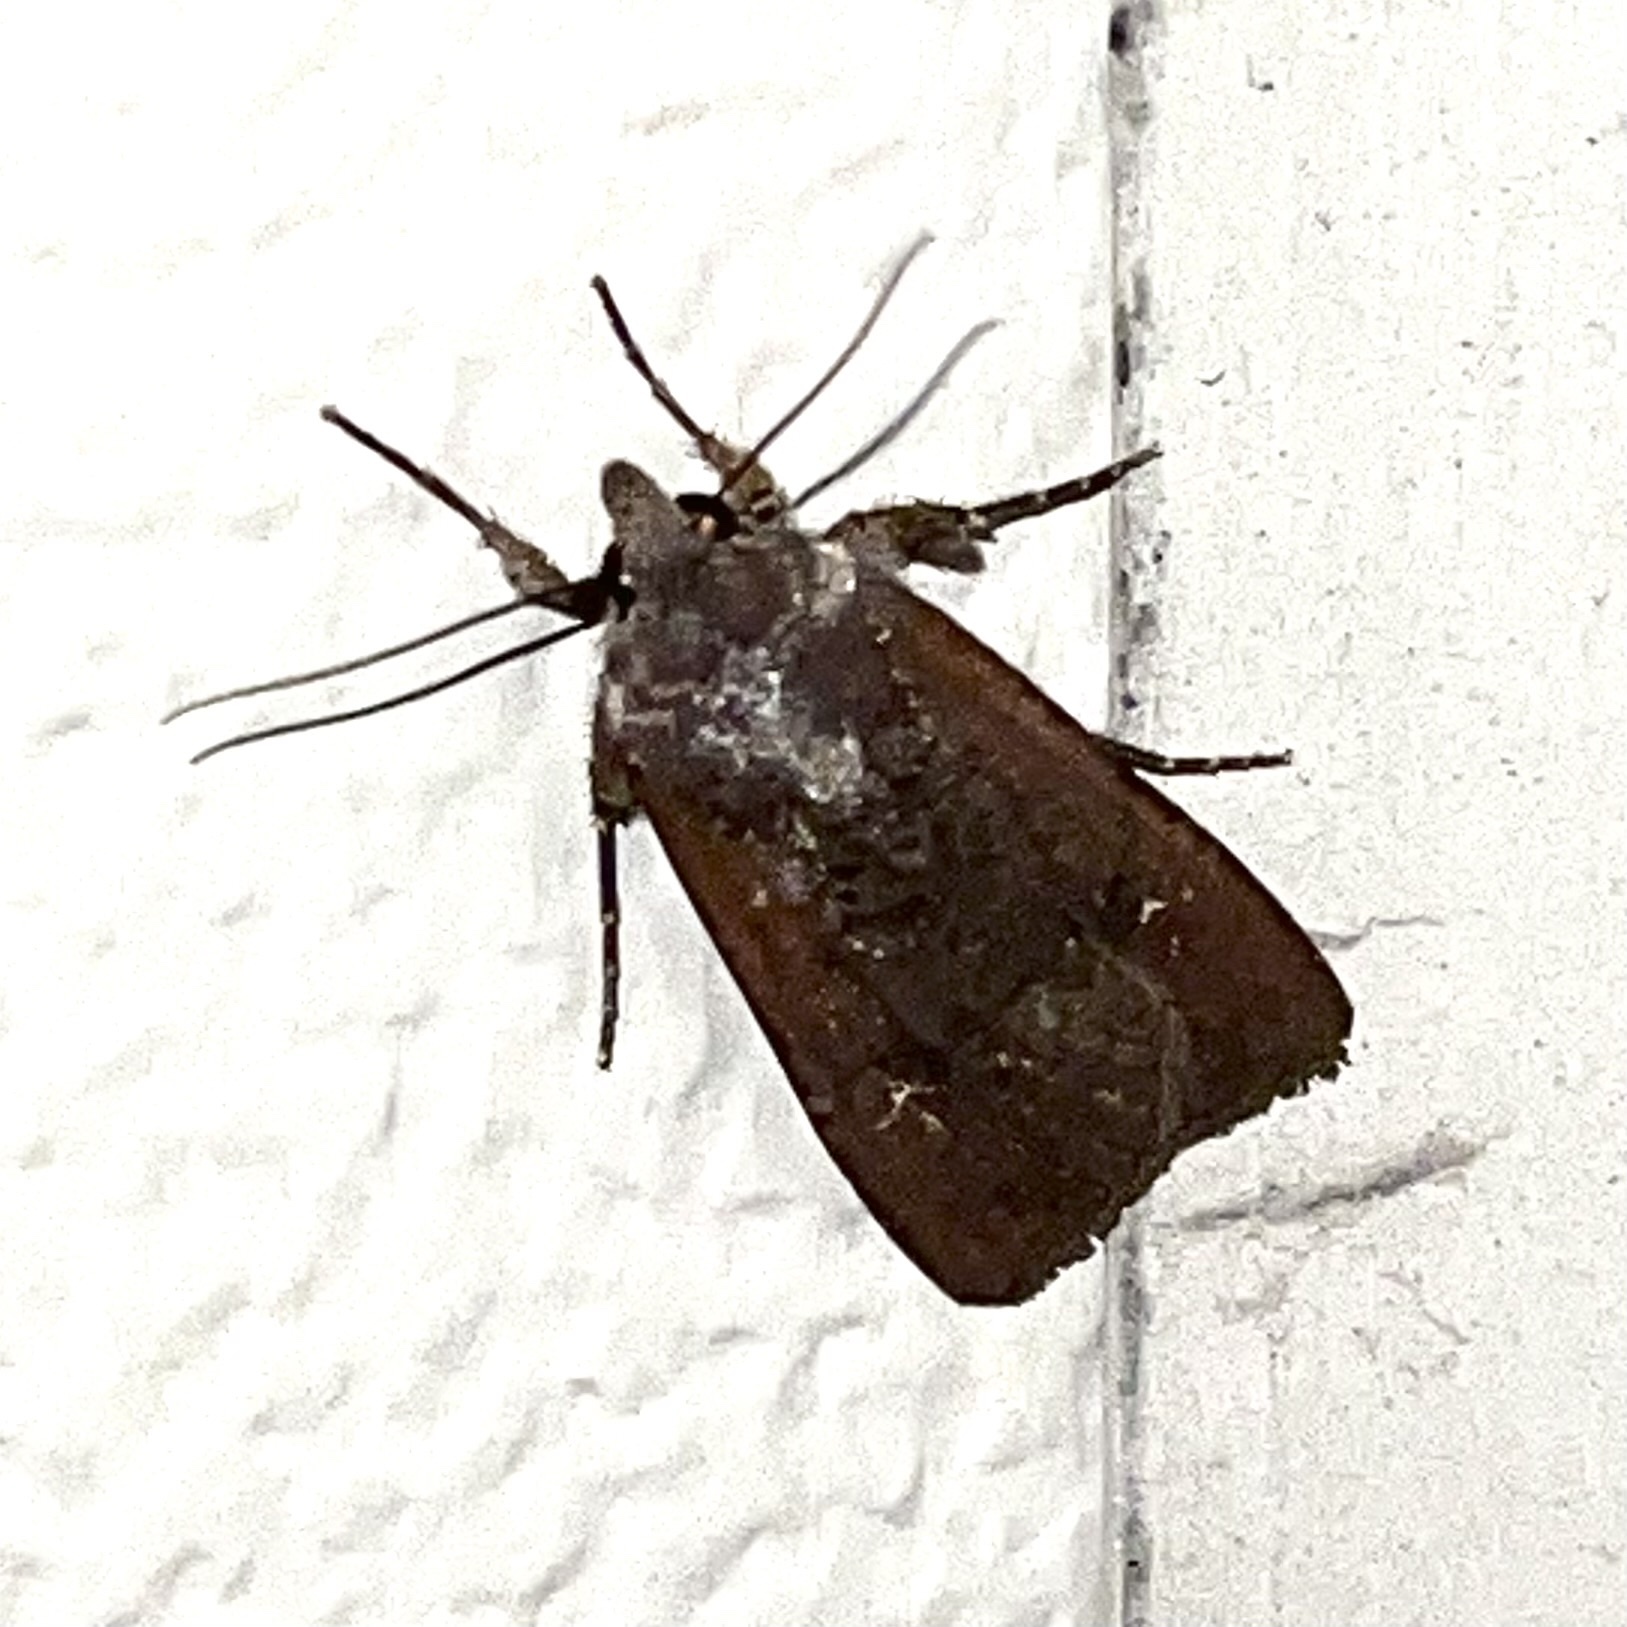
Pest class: cutworms